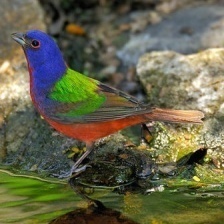
Species: PAINTED BUNTING
Scientific name: PASSERINA CIRIS
ImageNet parent category: indigo_bunting